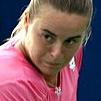
Age: 24